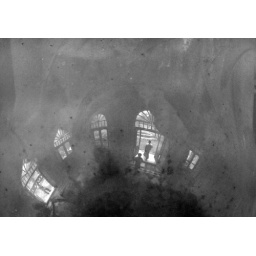
Taken from SB trip in tangail Jomidarbari's glass lamp reflection